Sicilians

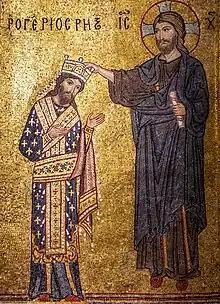
Roger II of Sicily

In the 11th century, the mainland southern Italian powers were hiring Norman mercenaries, who were Christian descendants of the Vikings; it was the Normans under Roger I (of the Hauteville dynasty) who conquered Sicily from the Muslims over a period of thirty years until finally controlling the entire island by 1091 as the County of Sicily. In 1130, Roger II founded the Norman Kingdom of Sicily as an independent state with its own Parliament, language, schooling, army and currency, while the Sicilian culture evolved distinct traditions, clothing, linguistic changes, cuisine and customs not found in mainland Italy. A great number of families from northern Italy began settling in Sicily during this time, with some of their descendants forming distinct communities that survive to the present day, such as the Lombards of Sicily. Other migrants arrived from southern Italy, as well as Normandy, southern France, England and other parts of northern Europe.